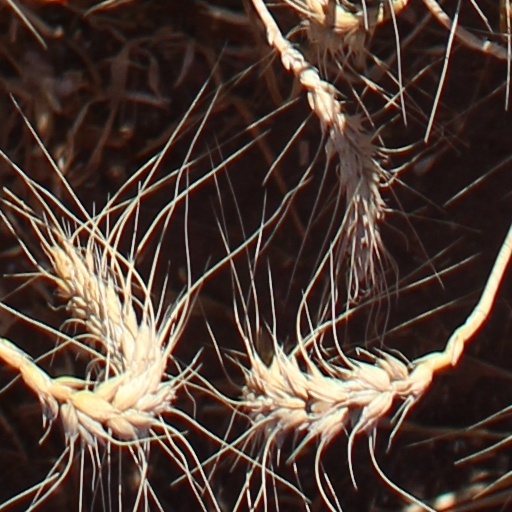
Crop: wheat